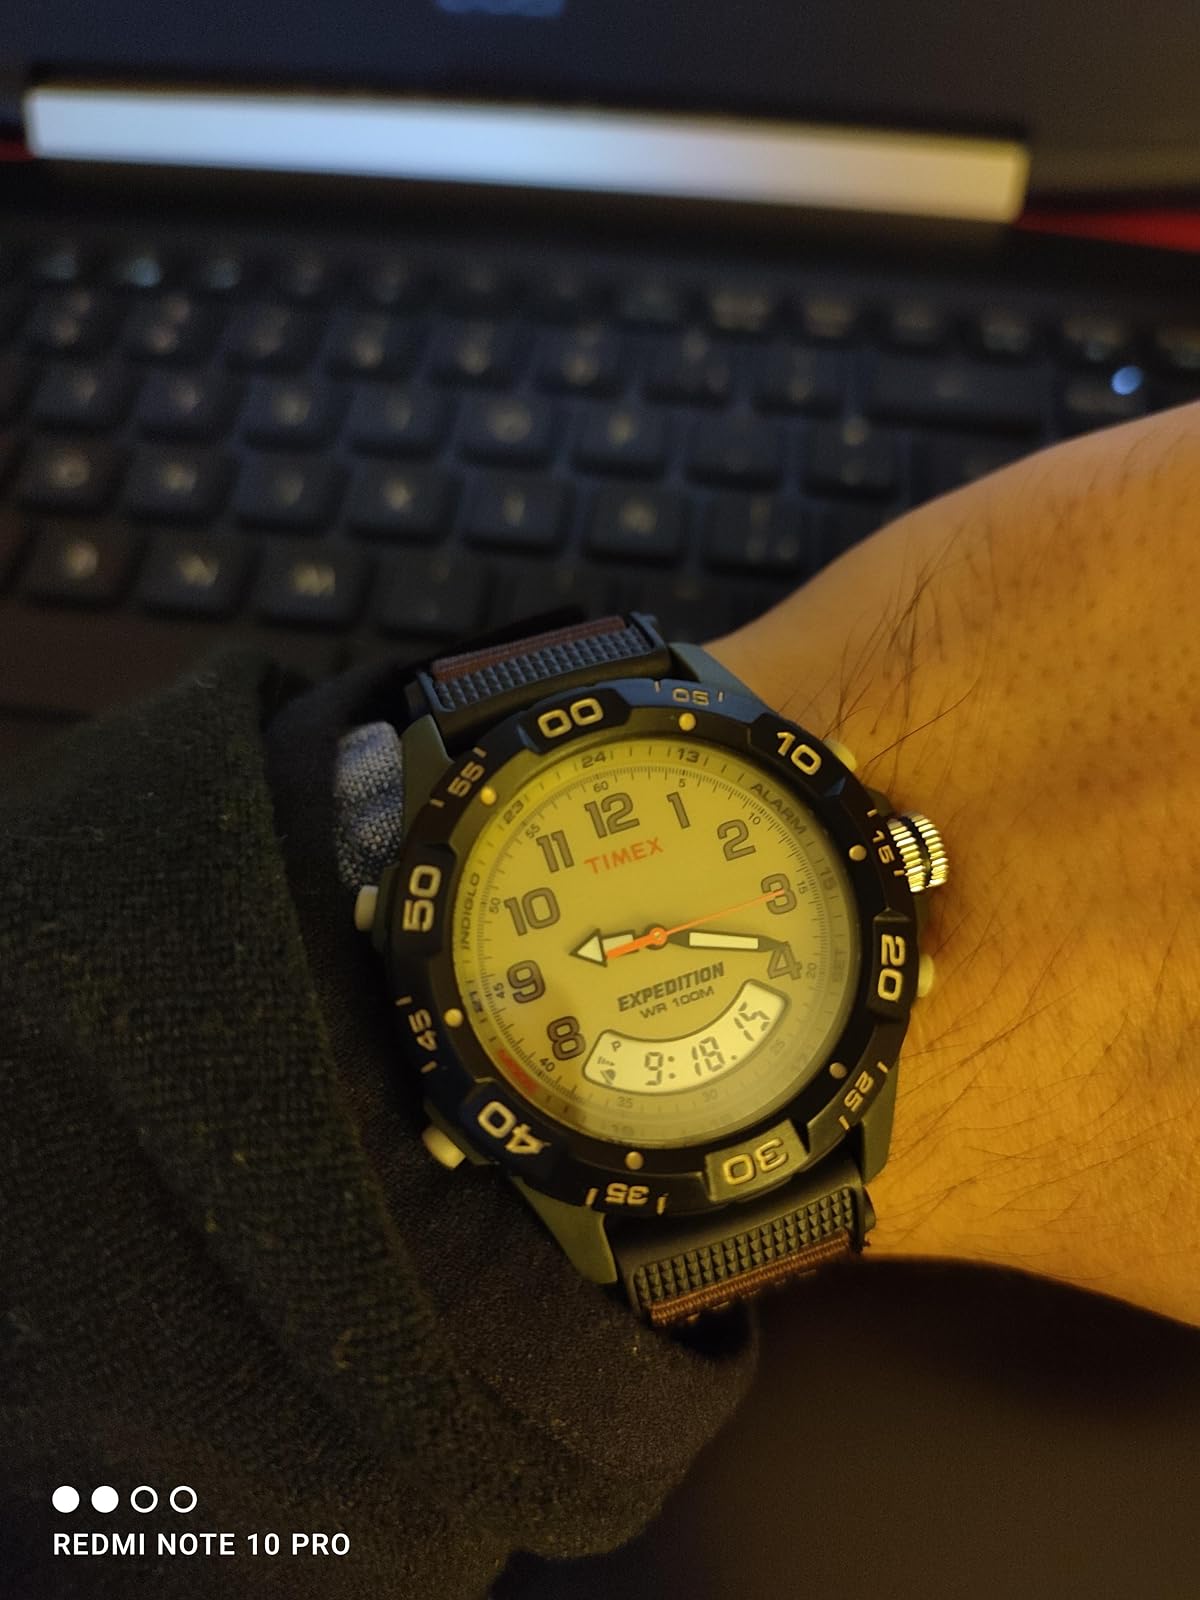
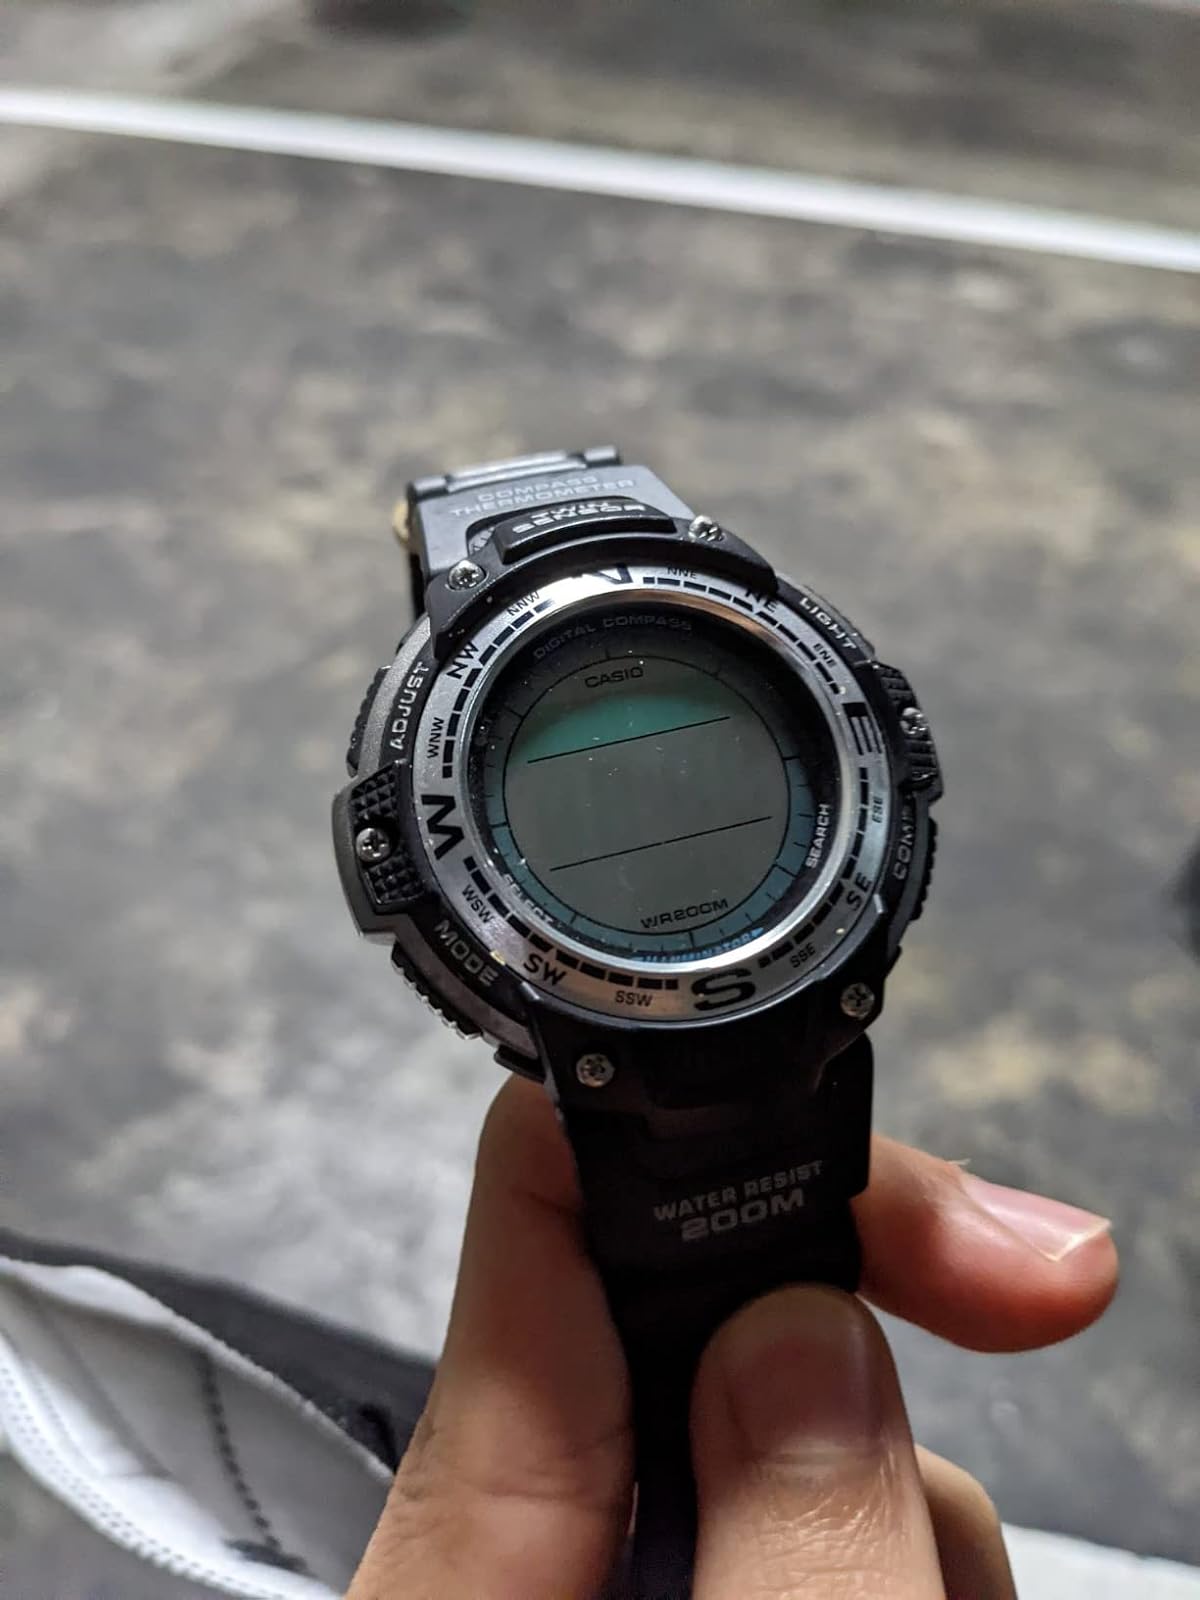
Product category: accessories_watch
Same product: no